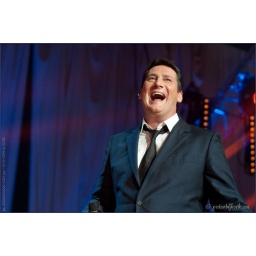
TV registratie van de Top 2000 in Concert - editie 2009Heineken Music Hall AmsterdamRadio 2 en Ned. 3 - NPS